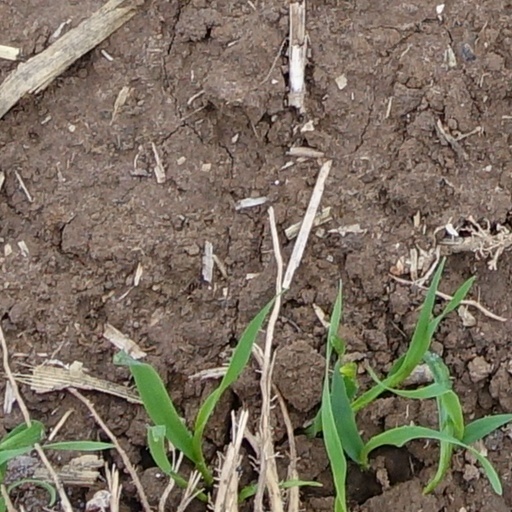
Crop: wheat